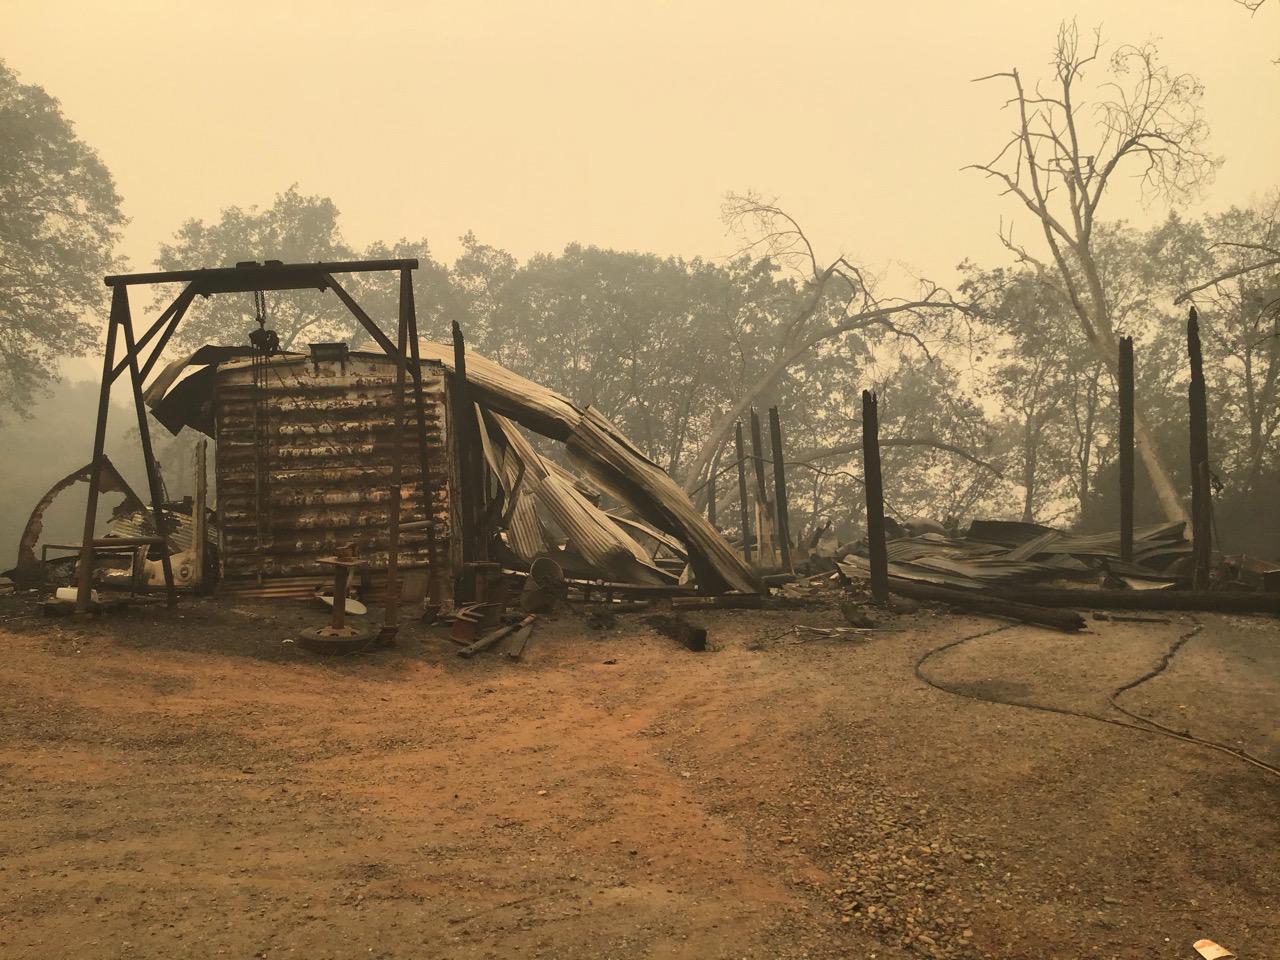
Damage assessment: destroyed